Simon Kirke

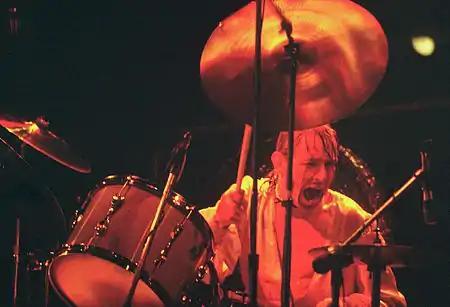
Kirke performing in 1976

After Bad Company disbanded in 1982, Kirke joined a band called Wildlife. They toured in support of the Michael Schenker Group around this time in the UK. Wildlife's self-titled album was mostly written by Steve and Chris Overland, produced by former Bad Company bandmate Ralphs, and featured Kirke as their drummer (and saxophonist on his self-written song "Charity"). Despite being signed to Led Zeppelin's label, Swan Song Records, and Kirke's high-profile involvement, the album failed to sell. Wildlife's core members, brothers Chris and Steve Overland went on to greater success with the band FM.